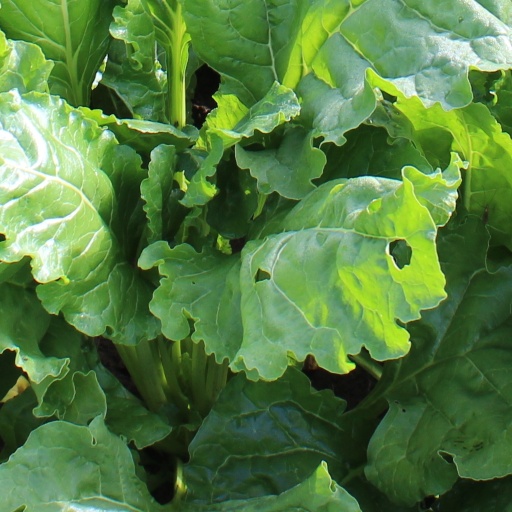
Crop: sugar beet